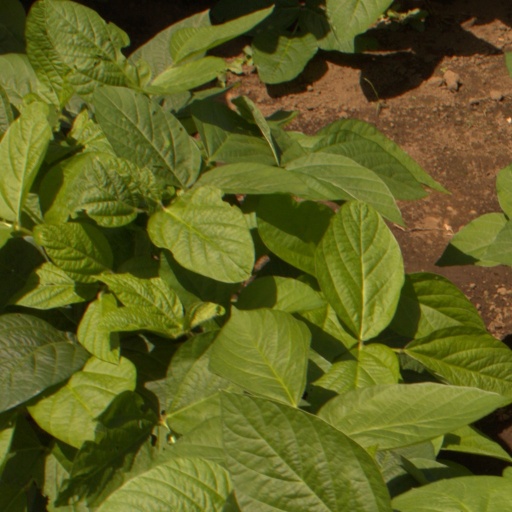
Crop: soybean